2017 Magyar Kupa (women's water polo)

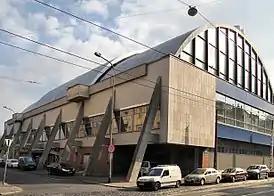
Császár-Komjádi Swimming Stadium, Budapest

The final four will be held on 9 and 10 December 2017 at the Császár-Komjádi Swimming Stadium in Budapest, II. ker.